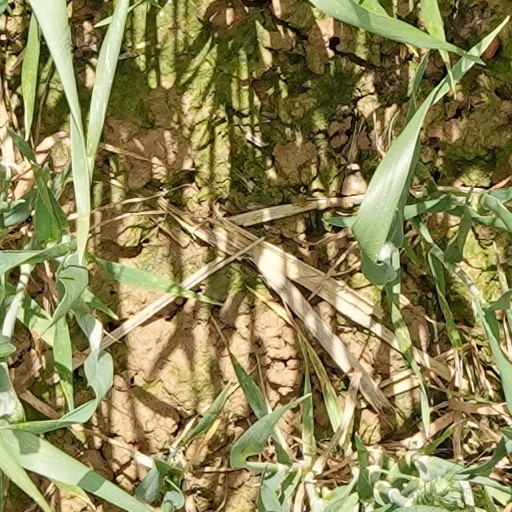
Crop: wheat